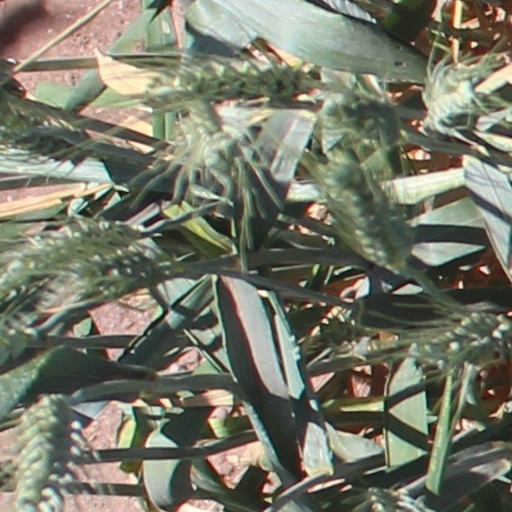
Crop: wheat